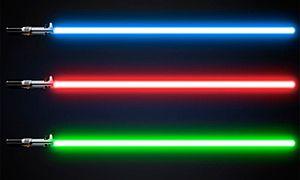
John Stears est un expert britannique en effets spéciaux de cinéma, lauréat de deux Oscar des meilleurs effets visuels pour James Bond 007 Opération Tonnerre et Star Wars, épisode IV : Un nouvel espoir. Il est créateur entre autres des célèbres Aston Martin DB5 James Bond 007 pour Goldfinger, et des sabres laser, et robots R2-D2 et C-3PO de Star Wars de George Lucas...